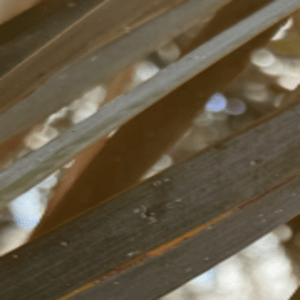
Label: Rachis Blight